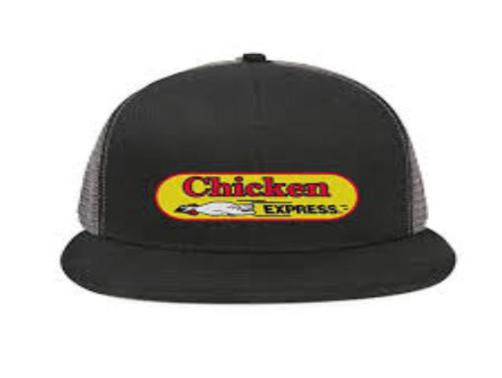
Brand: chicken express
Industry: Food